Trifon Korobeynikov

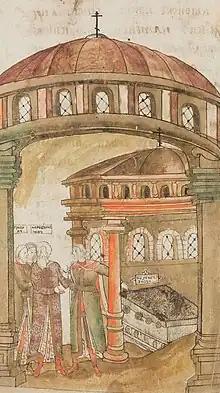

Trifon Korobeynikov (died after 1594) was a 16th-century merchant and traveller from Moscow.